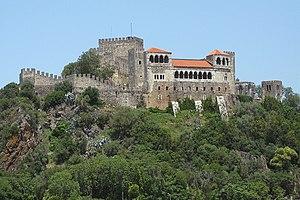
Le château de Leiria est un château qui domine la ville homonyme dans le centre du Portugal.
Cet article recense les monuments nationaux du district de Leiria, au Portugal.